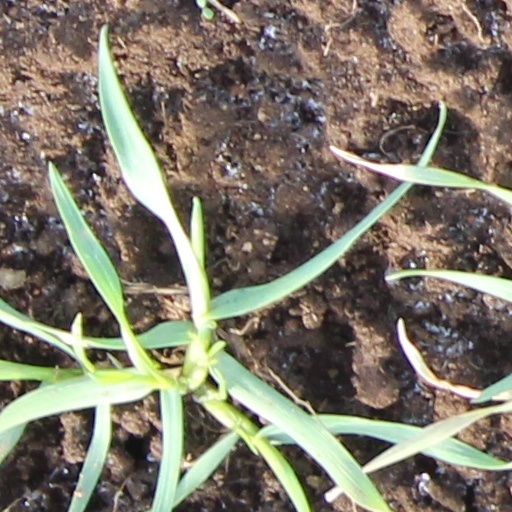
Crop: wheat